Ludwig Adolf Wilhelm von Lützow

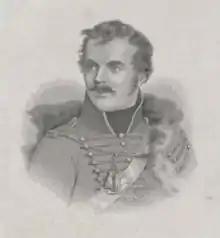

Ludwig Adolf Wilhelm Freiherr von Lützow (18 May 17826 December 1834) was a Prussian general notable for his organization and command of the "Lützow Freikorps" of volunteers during the Napoleonic Wars.